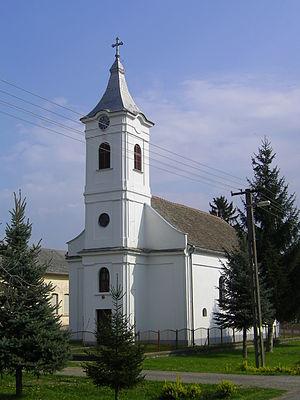
Ivándárda est un village et une commune du comitat de Baranya en Hongrie.